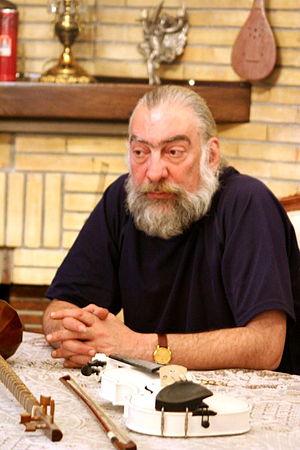
Parviz Meshkatian, né le 15 mai 1955 à Nichapur et mort le 21 septembre 2009 à Téhéran, est un compositeur iranien et un musicien, maître de santûr.